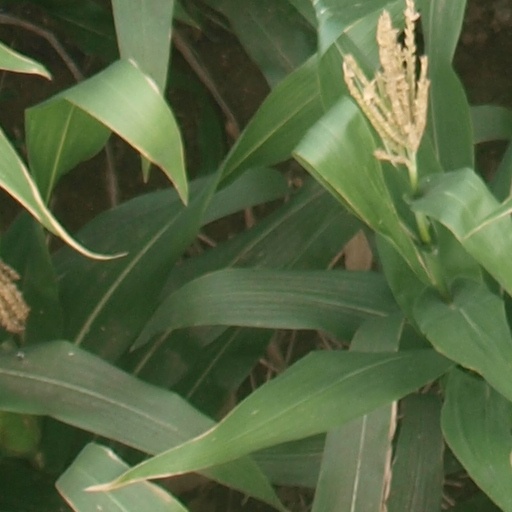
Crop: maize; corn